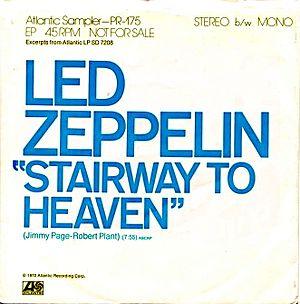
Stairway to Heaven est une des chansons les plus célèbres du groupe de rock britannique Led Zeppelin. Composée par Jimmy Page et écrite par Robert Plant, elle paraît en 1971 sur l'album Led Zeppelin IV. Elle est présente dans bon nombre de classements musicaux : en 2000, VH1 l'a élue troisième de sa liste des 100 plus grandes chansons de rock, et en 2003, elle est arrivée 31ᵉ du classement des 500 plus grandes chansons de tous les temps établi par le magazine Rolling Stone. Durant plusieurs décennies après sa sortie, elle a été la chanson la plus diffusée sur les radios américaines, en dépit de sa durée de 8 minutes. La chanson est universellement reconnue, de par sa puissance et sa grandeur, comme un des meilleurs hymnes de rock.